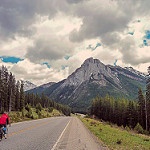
Scene: Outdoor